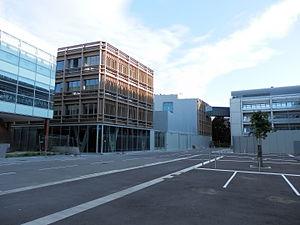
Regroupement de Centres et d’Instituts (CRMN, ISA, CLYM, CEMAGREF) au sein de la Cité Lyonnaise de l’Environnement et de l’Analyse (CLEA). Sur la gauche, les étapes ﬁnales de la construction du bâtiment CEMAGREF.